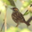
Label: bird